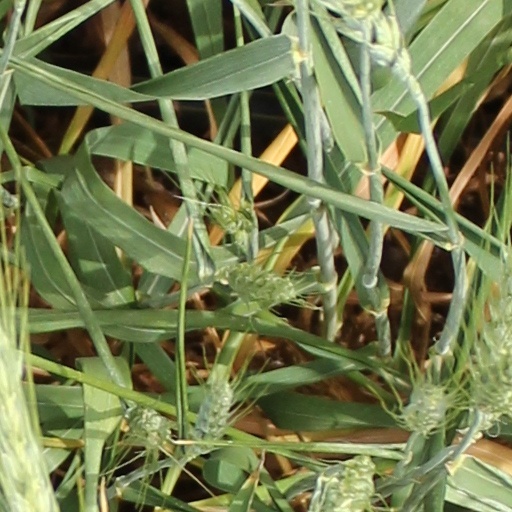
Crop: wheat